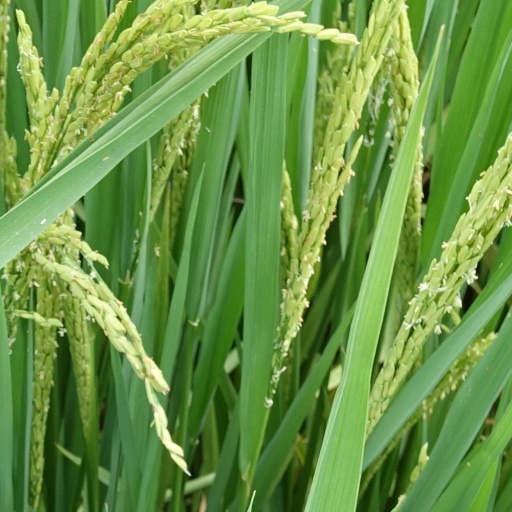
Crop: rice